2015 Clipsal 500

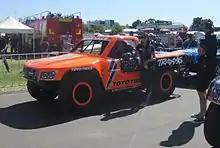
The Stadium Super Truck of Robby Gordon at the 2015 Clipsal 500 Adelaide

Seven support series raced during the weekend, including the Australian debut of Robby Gordon's Stadium Super Trucks.